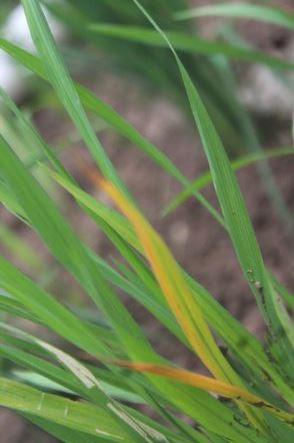
Disease: Tungro